Calytrix violacea

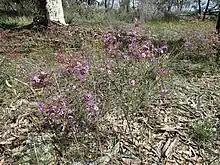
Habit in the Wallaby Hills Nature Reserve, near York

Calytrix violacea is a species of flowering plant in the myrtle family, Myrtaceae and is endemic to the southwest of Western Australia. It is a shrub with linear to narrowly egg-shaped leaves with the narrower end towards the base, and purple, star-shaped flowers.